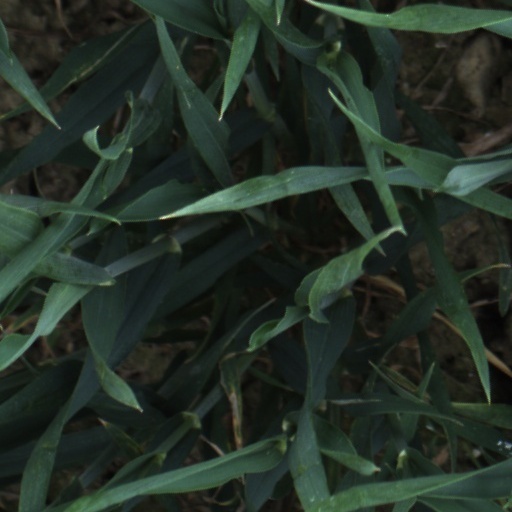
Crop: wheat